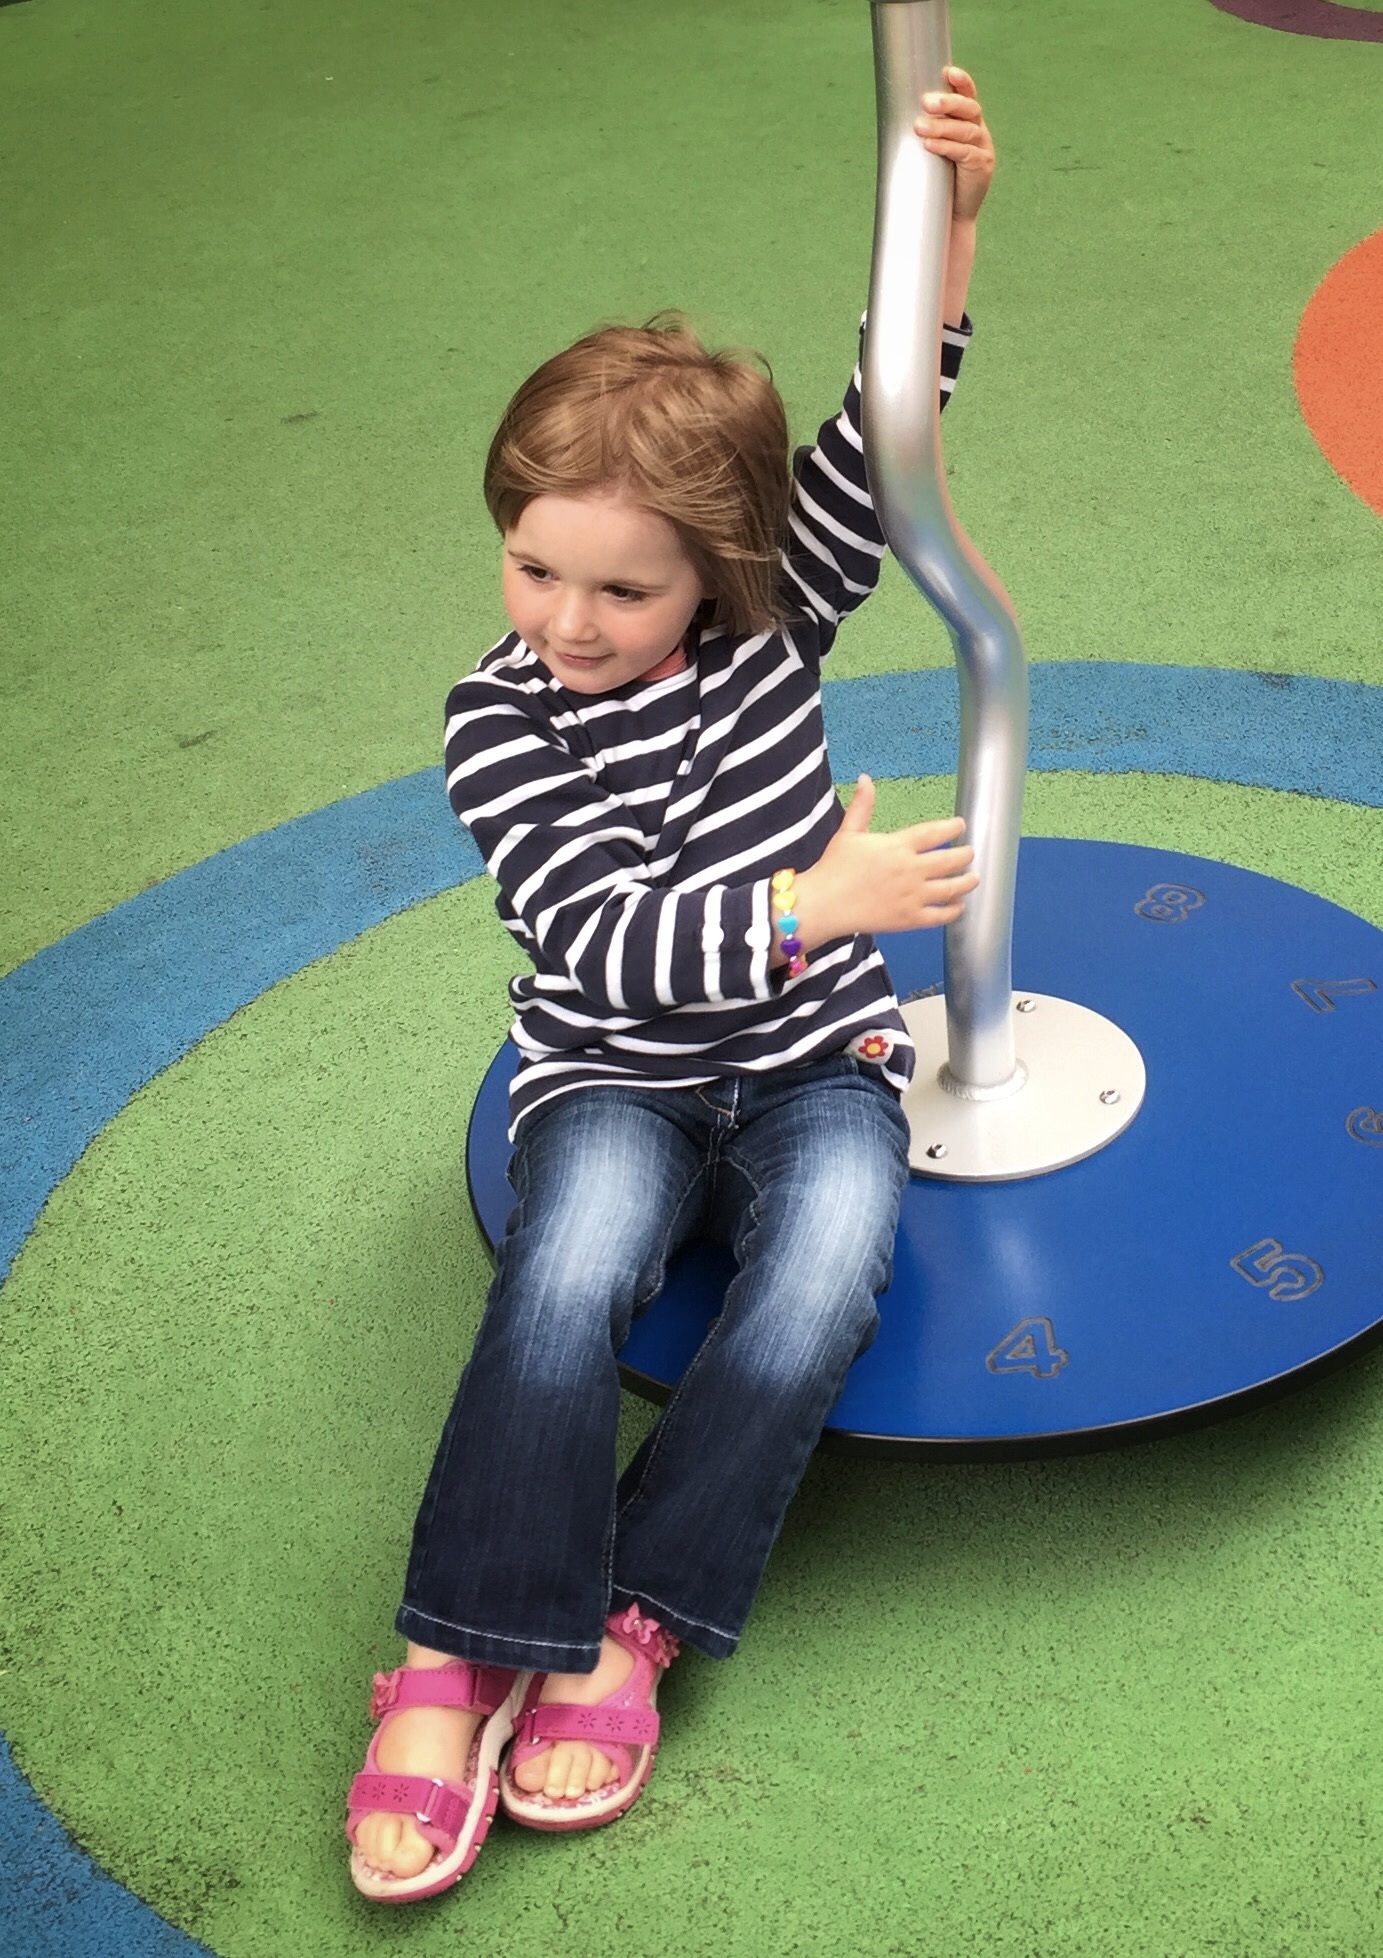
outdoor, girl, play, cute, summer, young, green, sitting, park, child, playing, leisure, childhood, swing, playful, activity, preschooler, fun, happy, happiness, playground, toddler, little, joy, kindergarten, school, yard, active, preschool, daycare, human positions